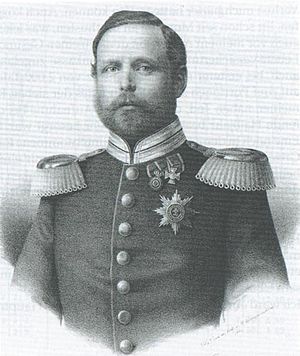
Peter 2. af Oldenborg
Peter 2. af Oldenborg var fra 1853 til 1900 regerende storhertug i Oldenborg.